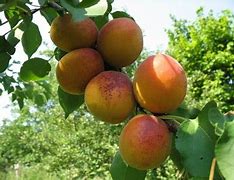
Label: others